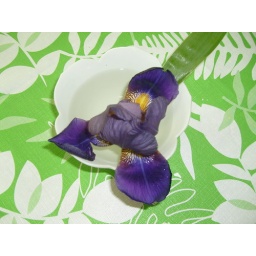
purple iris in a white bowl